NASCAR Craftsman Truck Series at Las Vegas

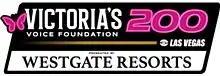
Victoria's Voice Foundation was the title sponsor of the race from 2022 and 2024.

In 2022, after the track announced they would be downsizing to just one truck event, the naming rights of the fall race in 2021 (Victoria’s Voice Foundation 200 presented by Westgate Resorts), became the title sponsor of the spring race.